Chilean Army

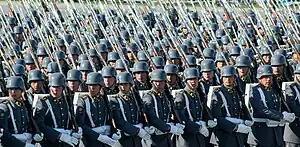
Noncommissioned Officers' School on parade, 19 September 2014

During the War of the Pacific, many high-ranking officers won valuable insights into the state of the army and became aware that the army required rebuilding. Losses, material destruction, and organizational flaws regarding strategic planning and officer training, were noted by officers like Emilio Sotomayor and Patricio Lynch, who approached President Santa María arguing the need of good schools and technical departments for the military. Other factor that supported the emulation, the deliberate systematic imitation of the military technology, organisation, and doctrine of one country by another was the danger of war with Argentina. The emulation was backed by a broad coalition of civil and military leaders.